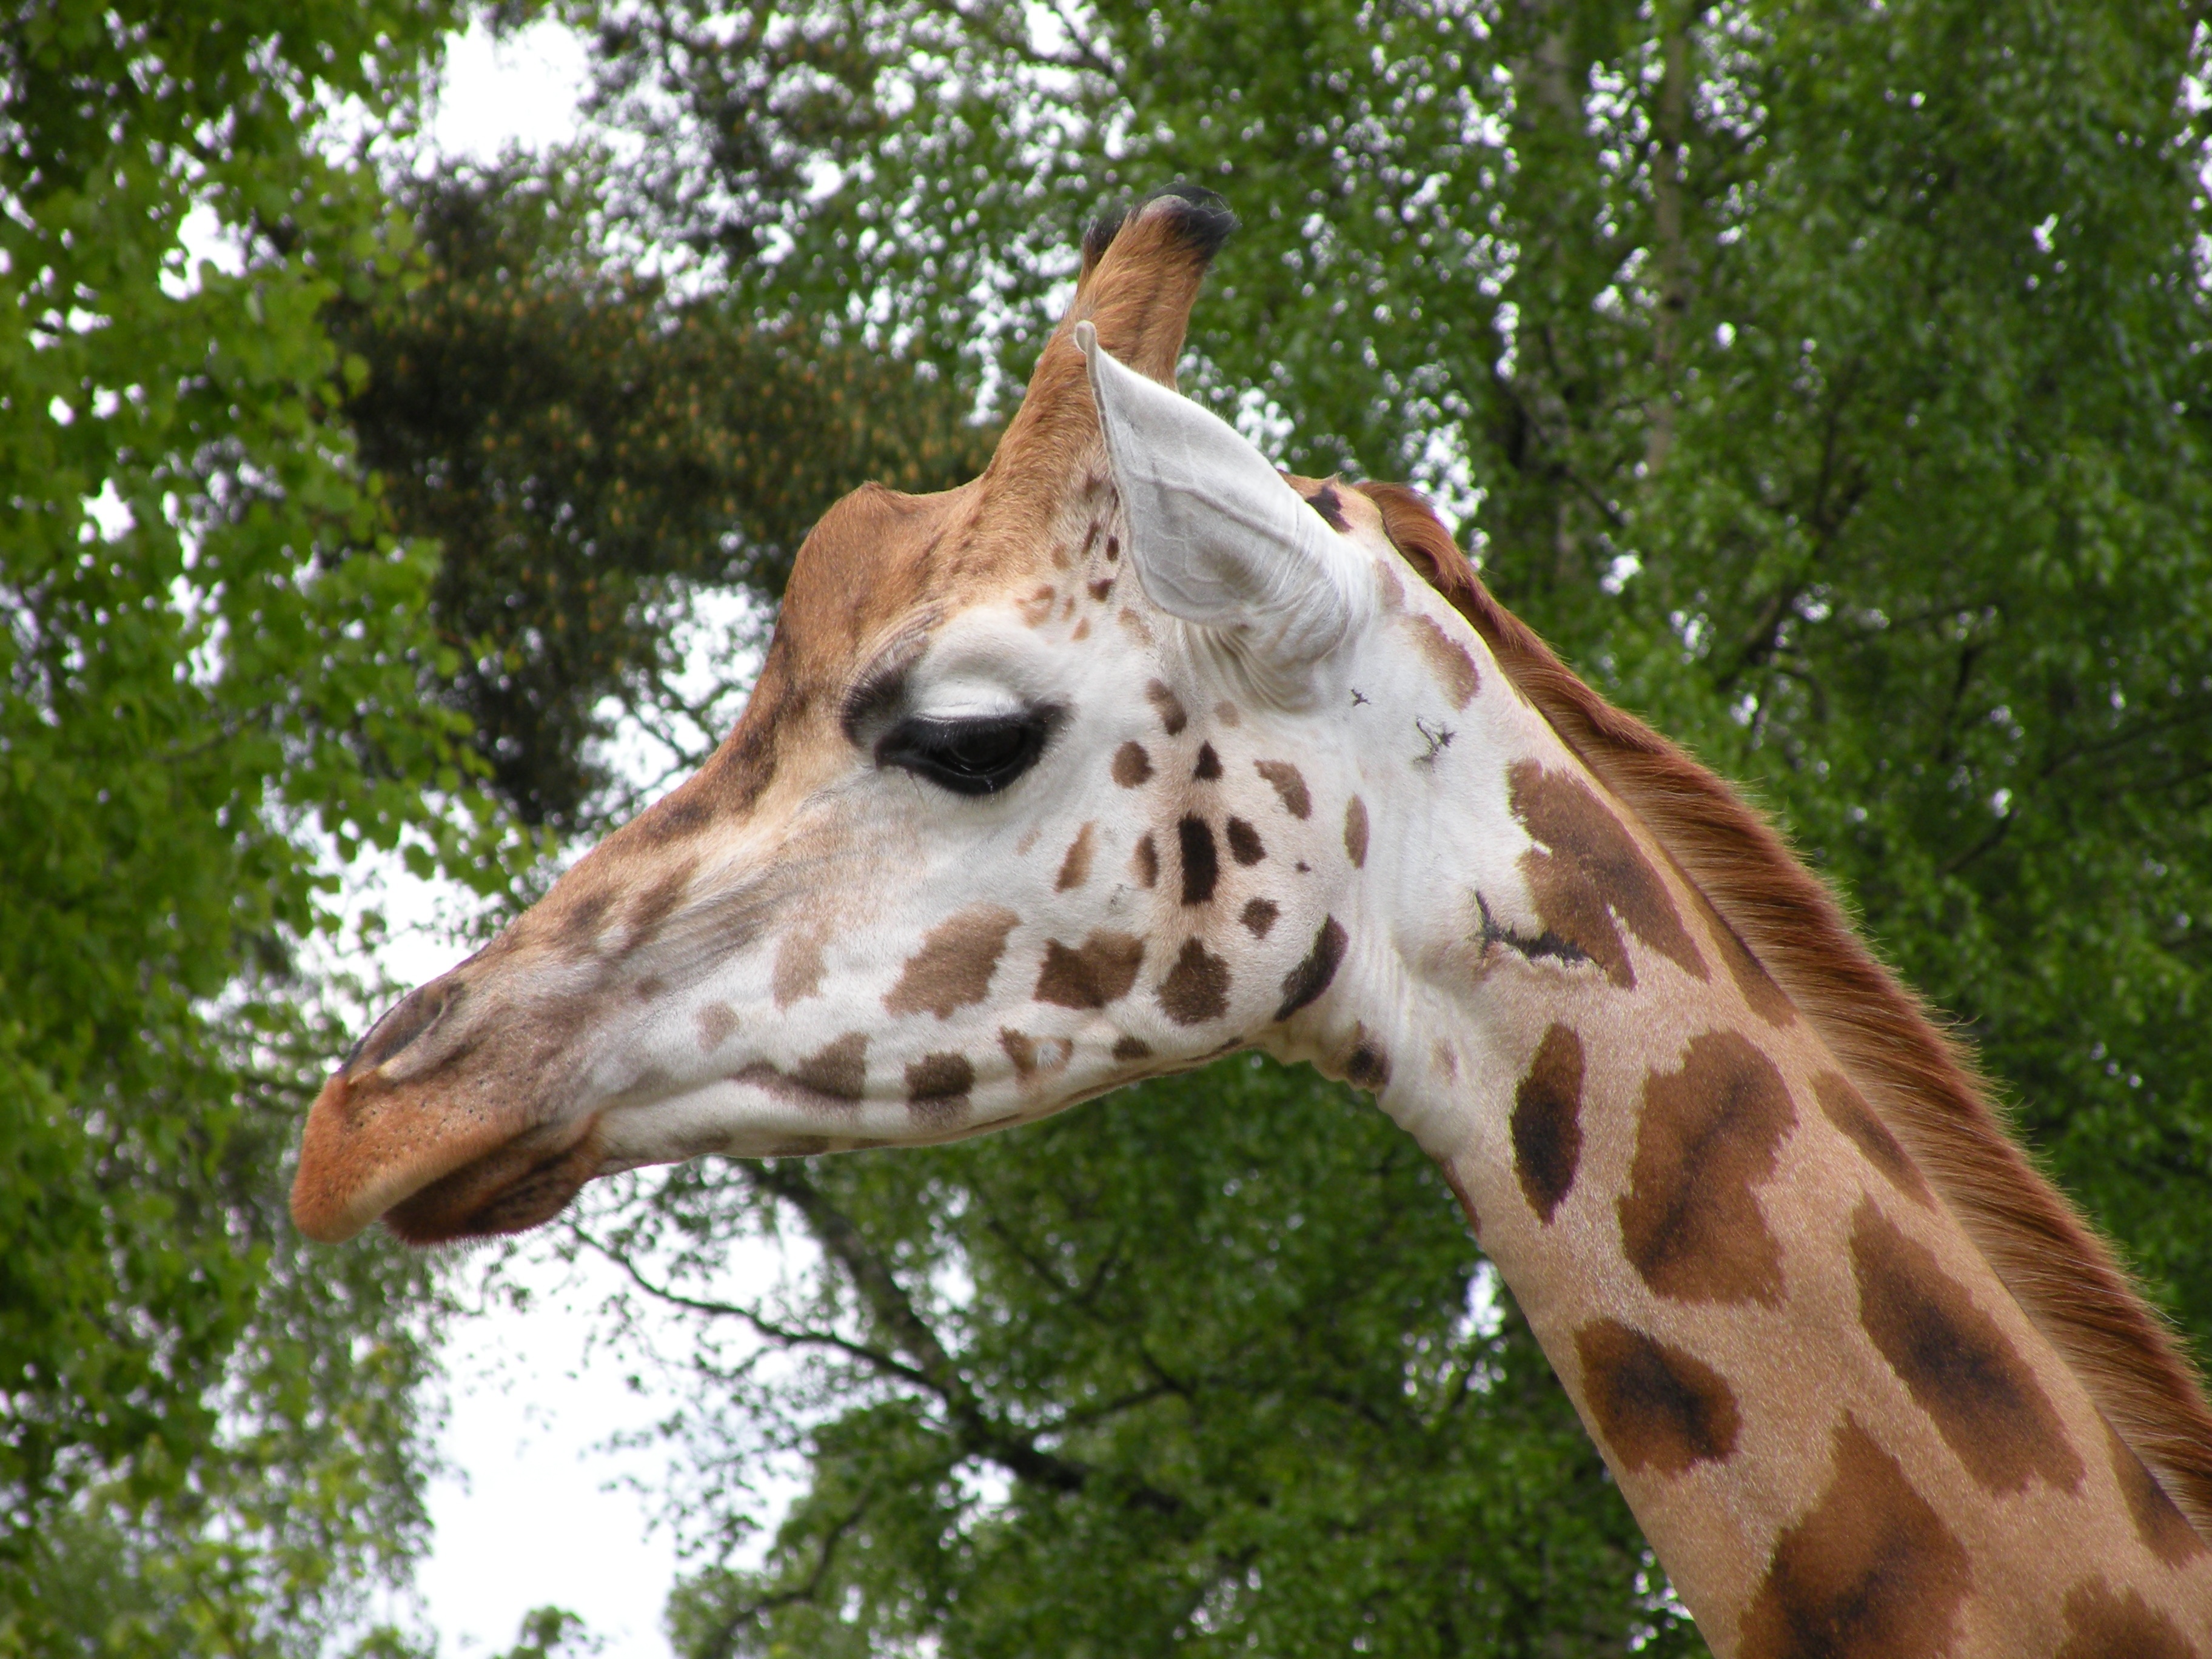
watch, wildlife, zoo, mammal, fauna, giraffe, animals, vertebrate, scout, giraffidae, animal planet